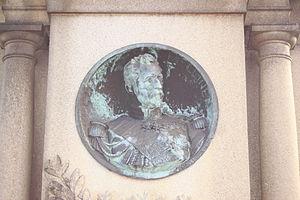
Médaillon du Général Mellinet, réalisé par C. Lebourg, cimetière de la Miséricorde, Nantes.